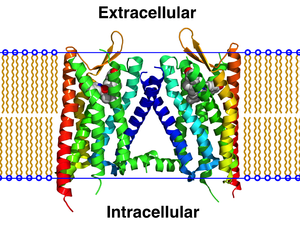
Opioid-receptor
Molekylemodel af kappa-opioid-receptoren som en dimer i cellemembranen. Båndstrukturen af de to monomere er regnbuefarvet, to ligander er bundet (kuglekalotmodellerne).
Opioid-receptorer er en gruppe G-protein-koblede receptorer med opioider som ligander.